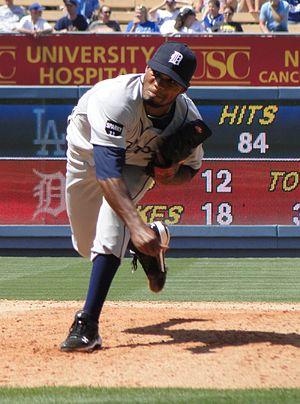
Alberto José Alburquerque est un lanceur de relève droitier de la Ligue majeure de baseball.